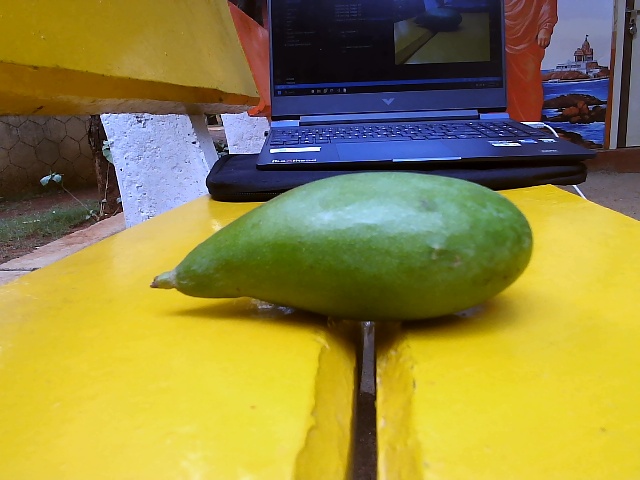
Label: Raw_Mango